Aitutaki Airport

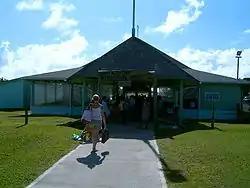
Entrance to the airport with a sign saying "Aitutaki International Airport", although there are no international flights

Aitutaki Airport is the airport for Aitutaki, one of the Cook Islands . The airport was originally constructed by the United States and New Zealand militaries during World War II. The runway was upgraded in 2004.